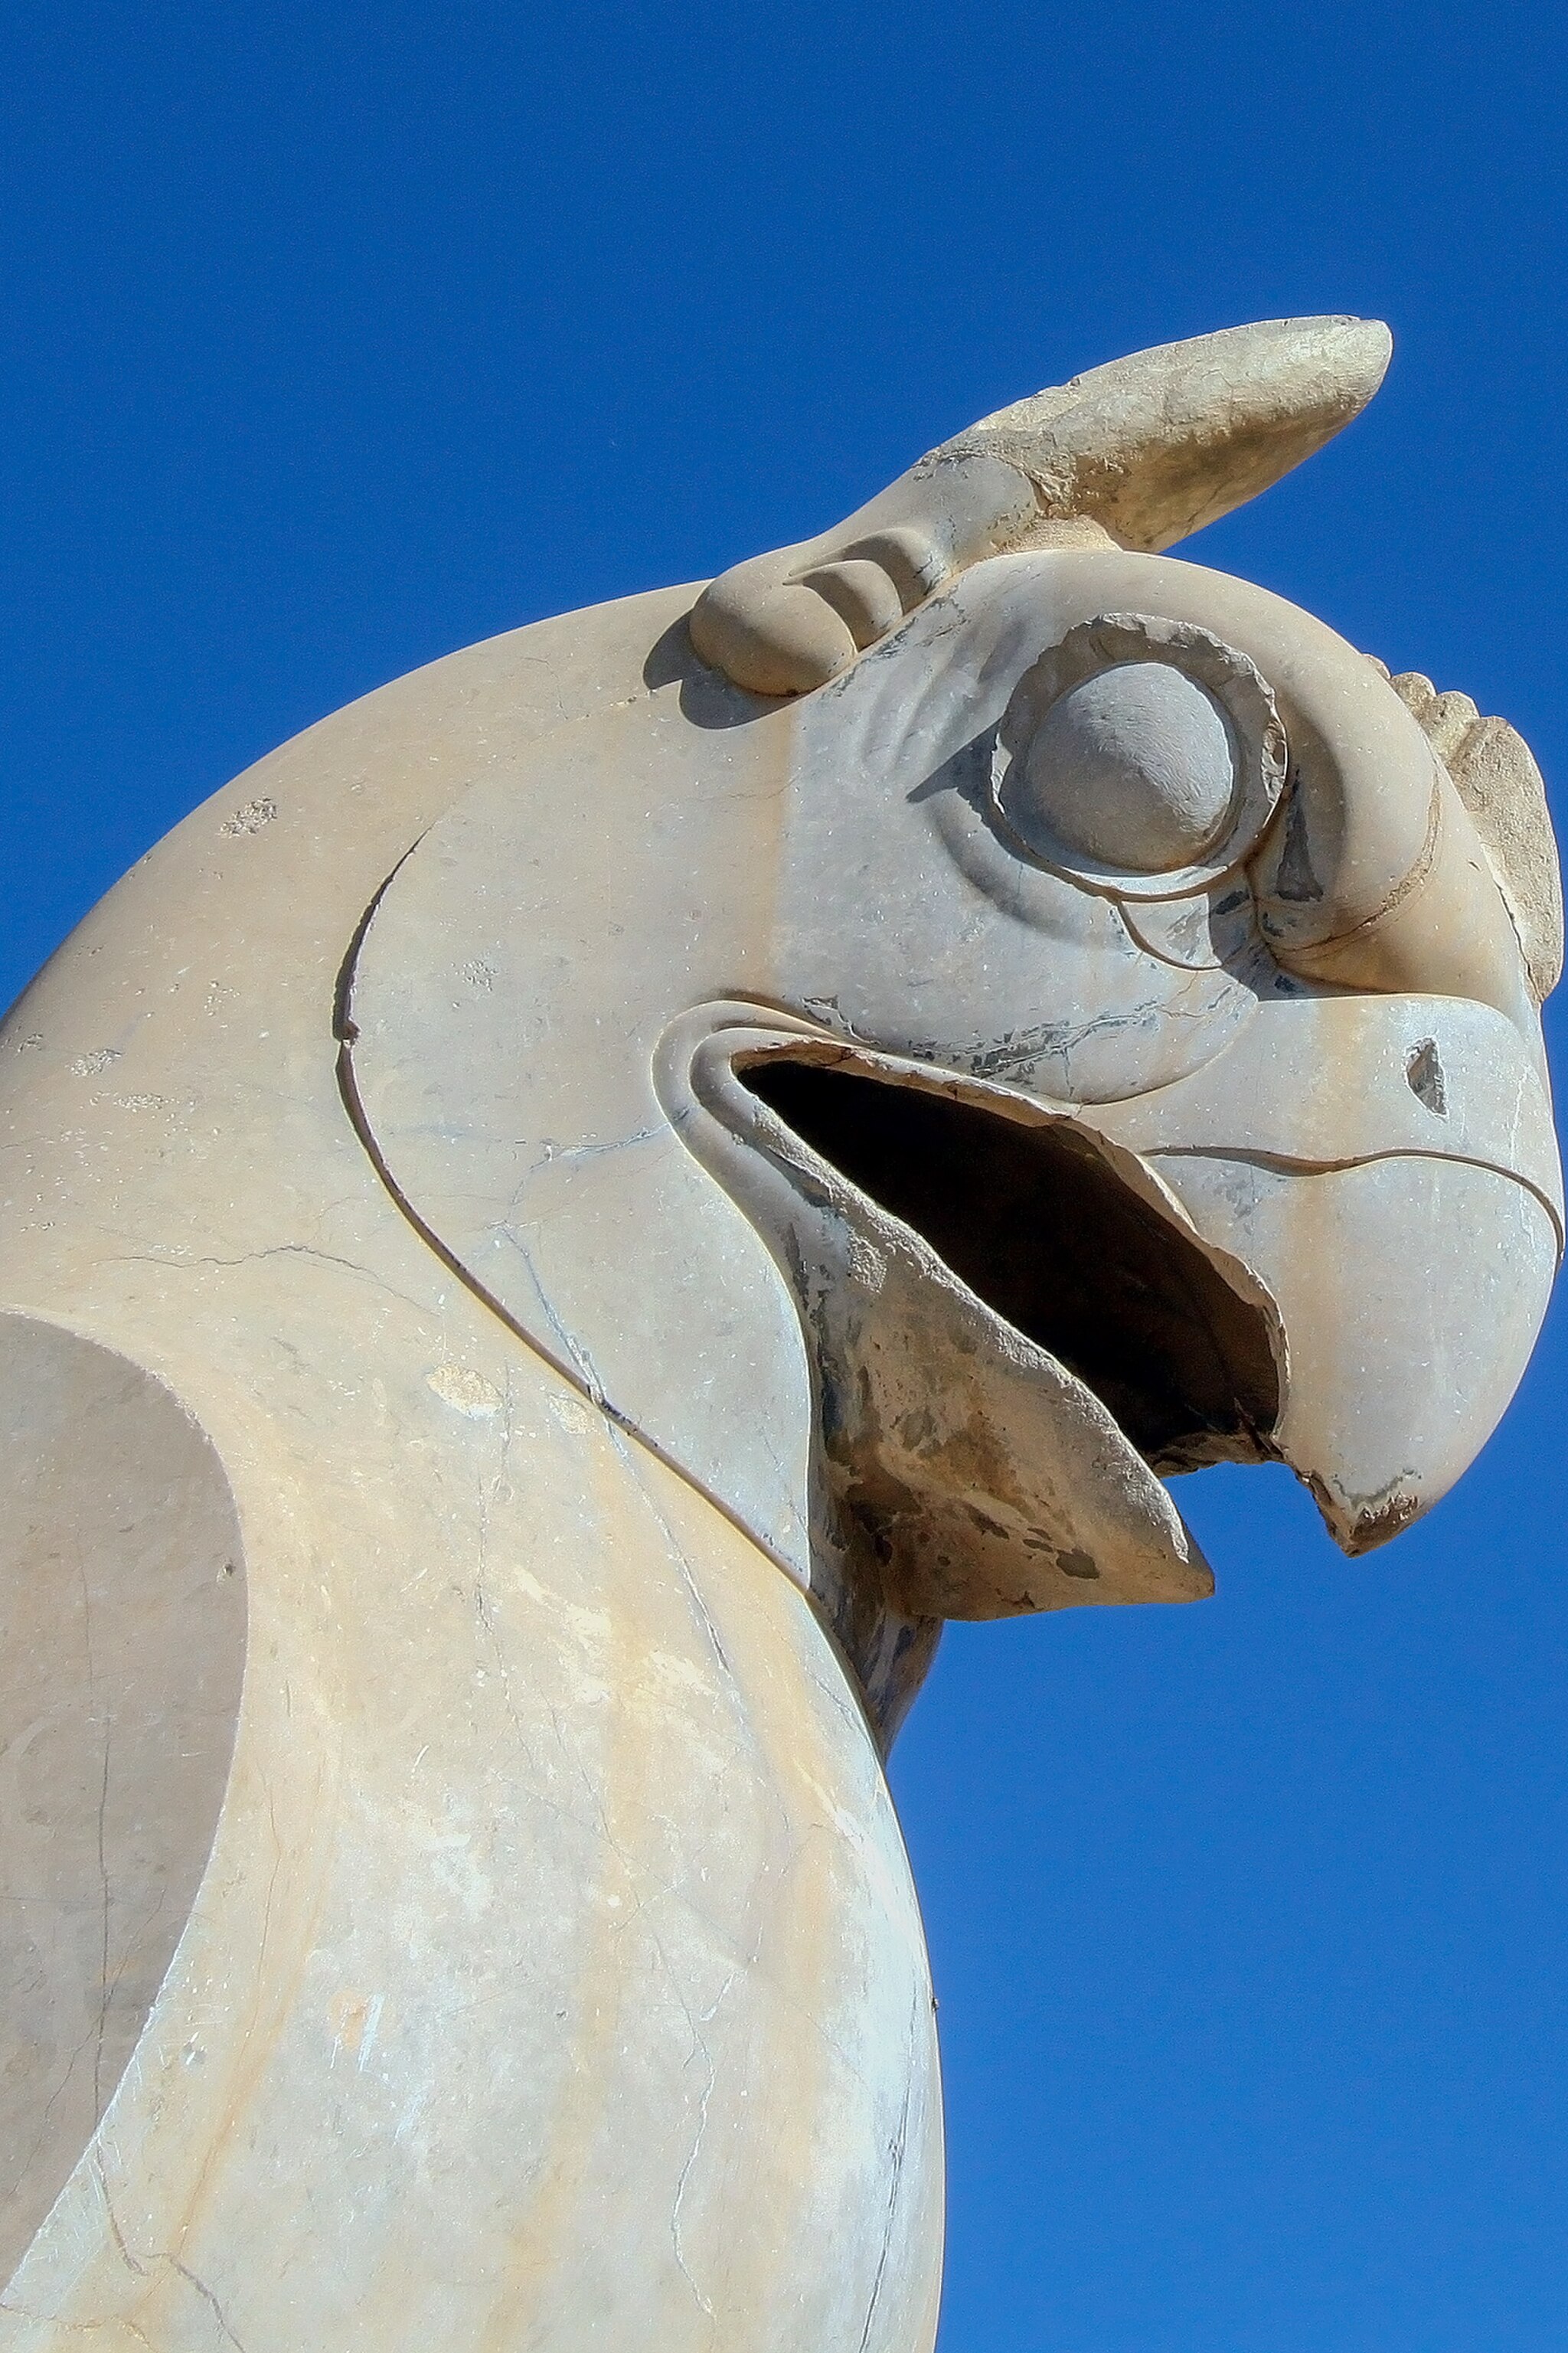
Title: Persepolis تخت جمشید 21 (Statue)
Description: Persepolis Parseh also known as Takht-e-Jamshid was the ceremonial capital of the Achaemenid Empire
Date: 2009-07-14 02:35:31
Categories: Self-published work, Extracted images, Griffin capitals in Persepolis, Files with coordinates missing SDC location of creation, Photographs by Mostafa Meraji